Takchang

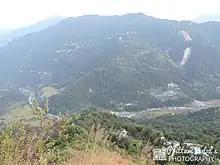
Path of Rangpo River as seen from Bandey Pokhrel View Point, Tareythang-Takchang, Pakyong District Sikkim

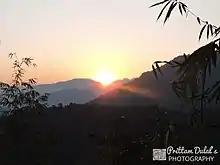
Takchang

According to the folk fable and the aged citizen dwell in this village call "Bagh Khor"(बाघको खोर or बाघखोर ) in Nepali dialect (language) where there natives had to scared from the Tiger. The tome "Takchang Ko Ittehas"(ताकछाङको ईतिहास) written by Achut Sharma says that people used to find many tigers in early 17th century. Gradually people started saying the name of the village from Trooktsong to Taksong (टाक्सोङ) and nowadays it has come up to Takchang (ताकछाङ).